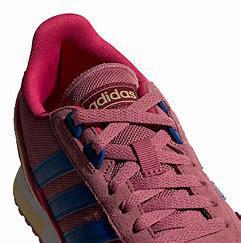
Brand: Adidas
Model: 8K 2020